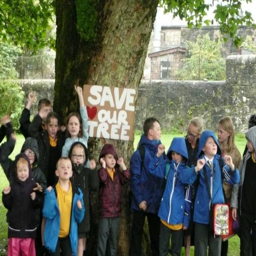
kids are hoping the much - loved tree will be saved